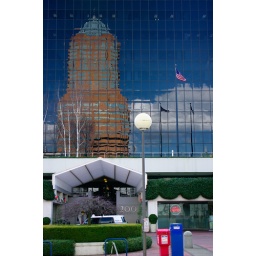
Koin Tower reflected in that scary black building another angle